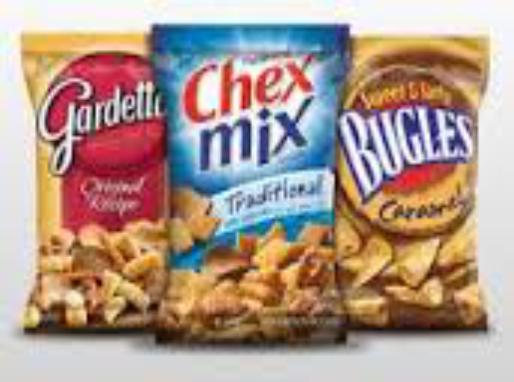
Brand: Gardetto's
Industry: Food